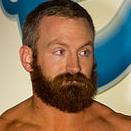
Age: 30